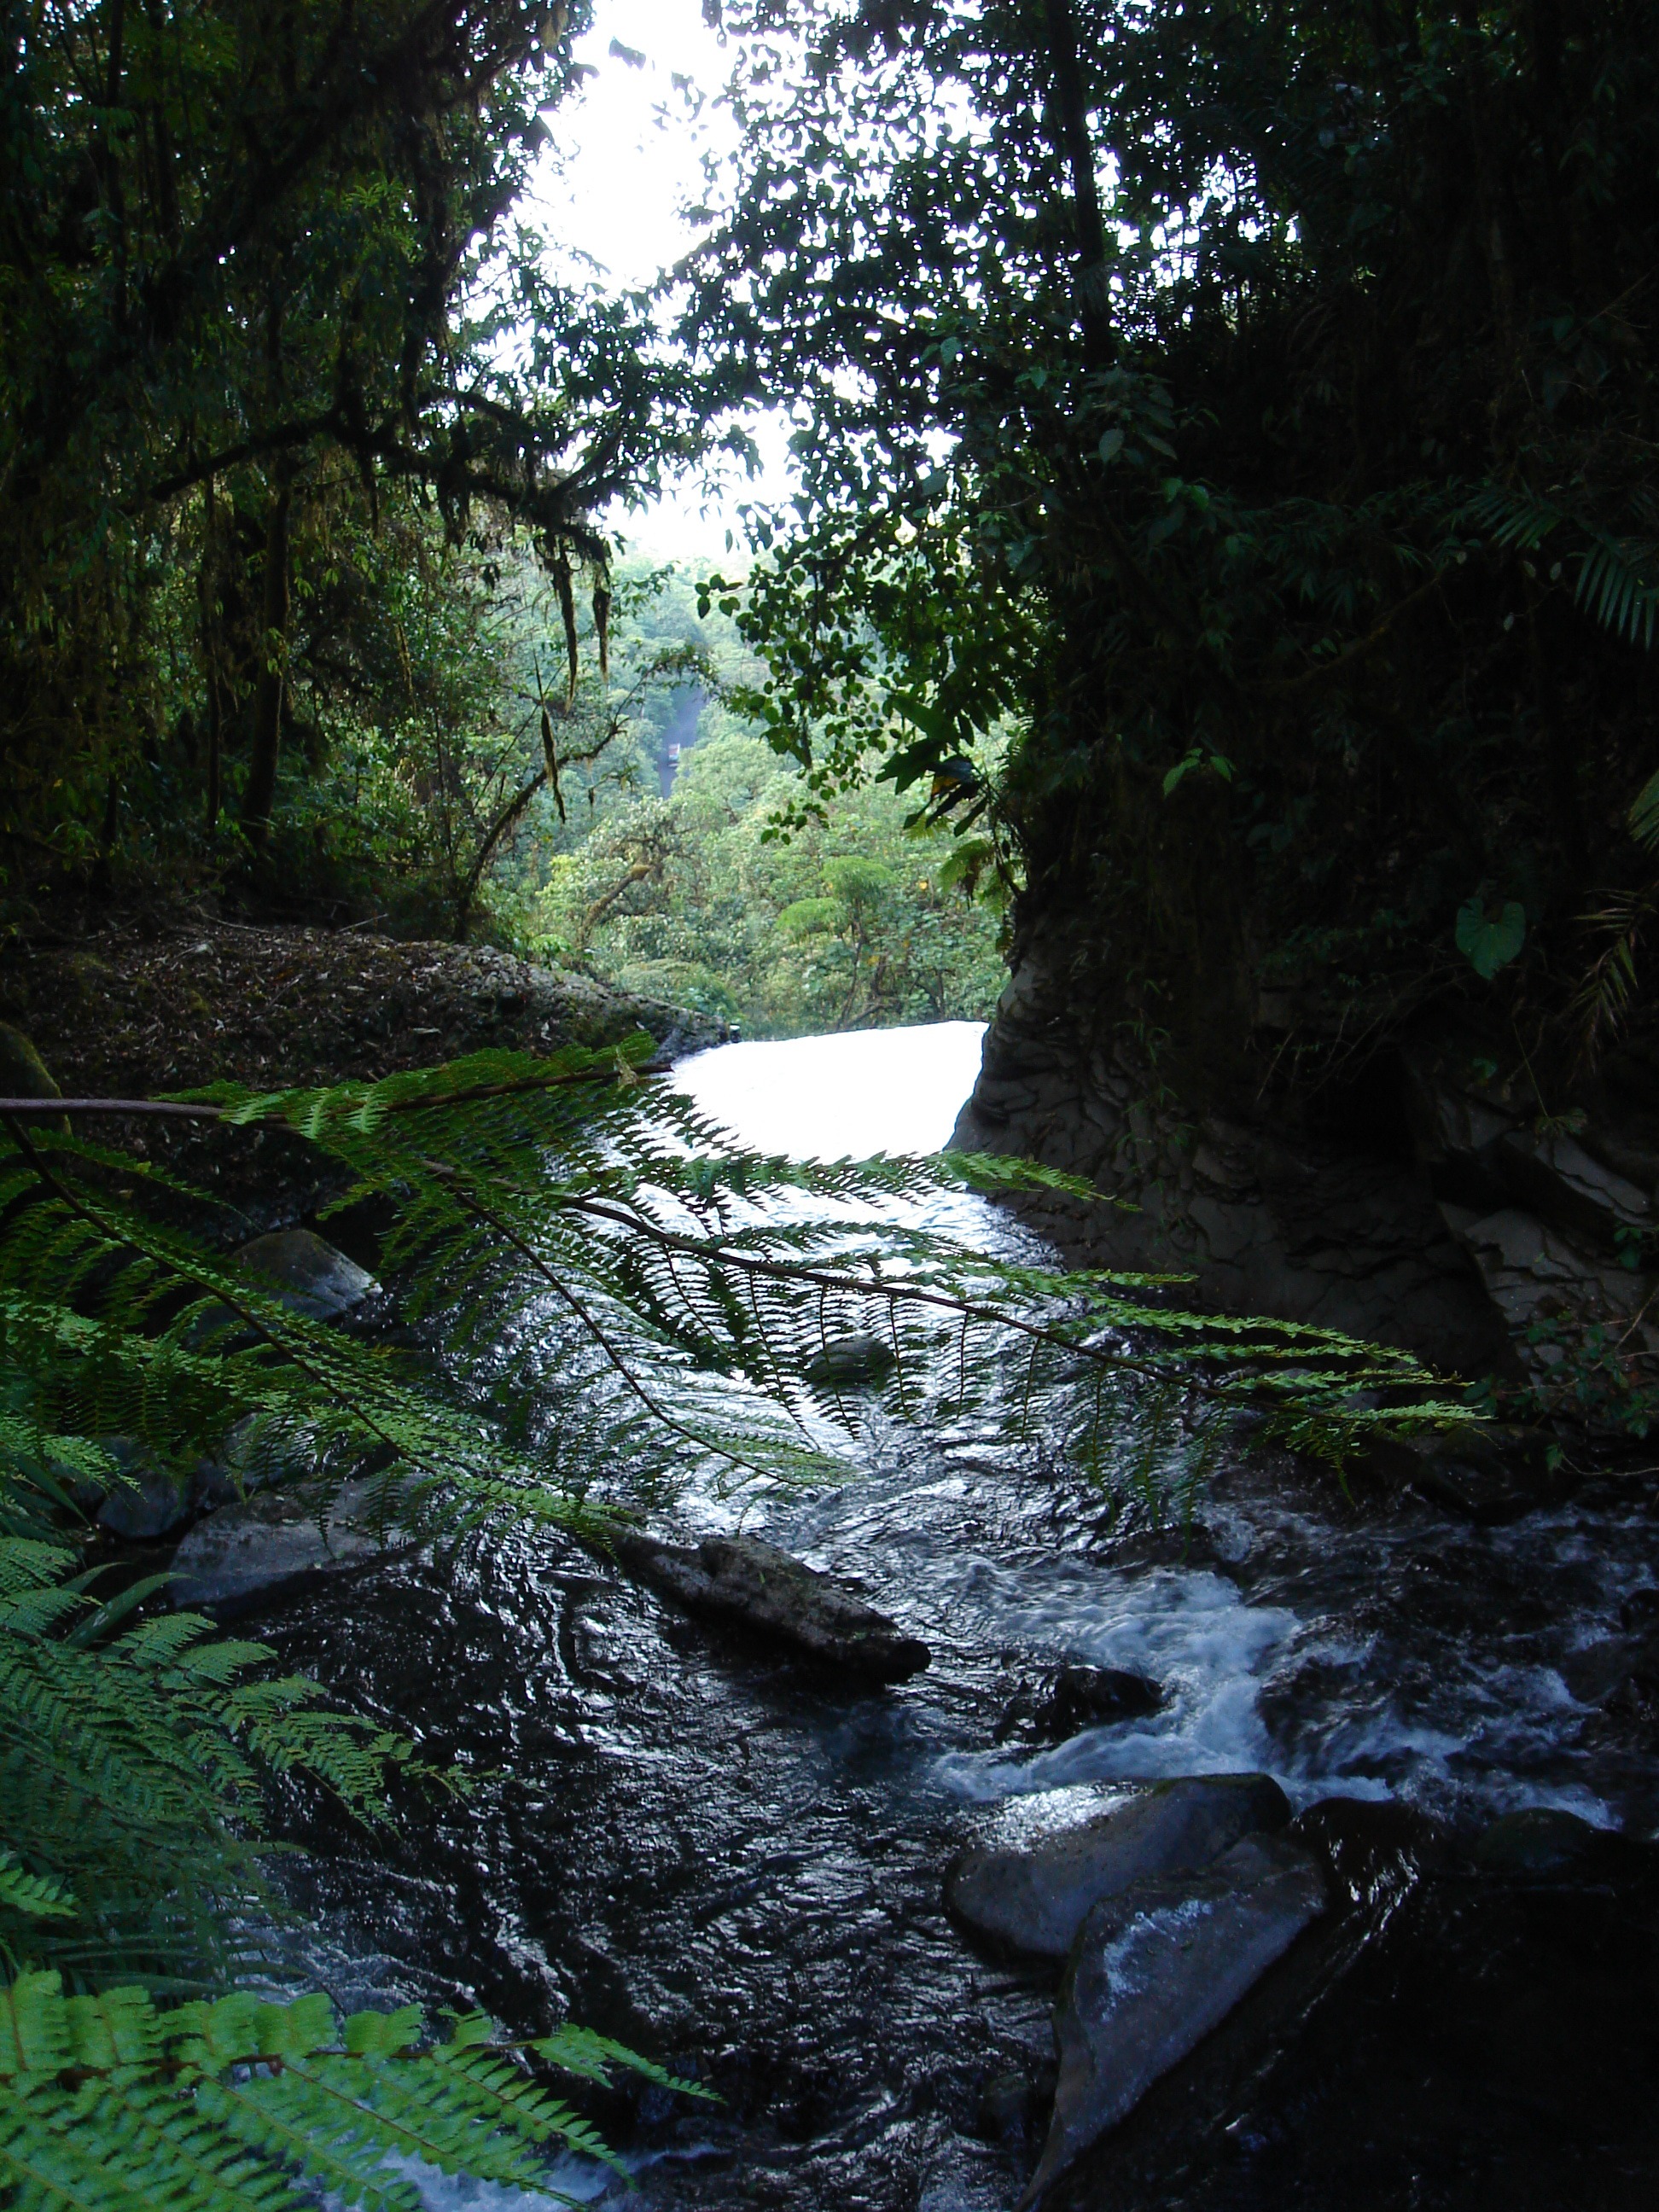
landscape, tree, water, nature, forest, rock, waterfall, creek, wilderness, leaf, river, valley, stream, jungle, rapid, body of water, rainforest, woodland, habitat, water feature, watercourse, landform, natural environment